Hakka people

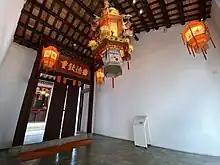
Sam Tung Uk Museum

The religious practices of Hakka people are largely similar to those of other Han Chinese. Ancestor veneration is the primary form of religious expression. One distinctively Hakka religious practice involves the worship of dragon deities.